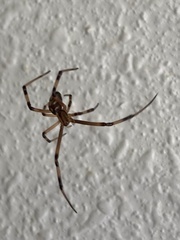
Species: Lactrodectus_hesperus